Diving activities

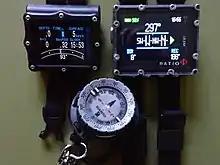
Shearwater Perdix and Ratio iX3M GPS dive computers in compass mode with Suunto SK7 magnetic compass in close proximity

Navigation is a common activity during dives. Diver navigation, termed "underwater navigation" by scuba divers, is a set of techniques—including observing natural features, the use of a compass, and surface observations—that divers use to navigate underwater. Free-divers do not spend enough time underwater for navigation to be important, and surface supplied divers are limited in the distance they can travel by the length of their umbilicals and are usually directed from the surface control point. On those occasions when they need to navigate they can use the same methods used by scuba divers. When it is critical for safety to return to a specific place, a distance line is generally used. This may be laid and left in place for other divers, or recovered on the return leg. Use of distance lines is standard in penetration diving, where the divers cannot ascend directly to the surface at all times, and it is possible to lose track of the route out to .